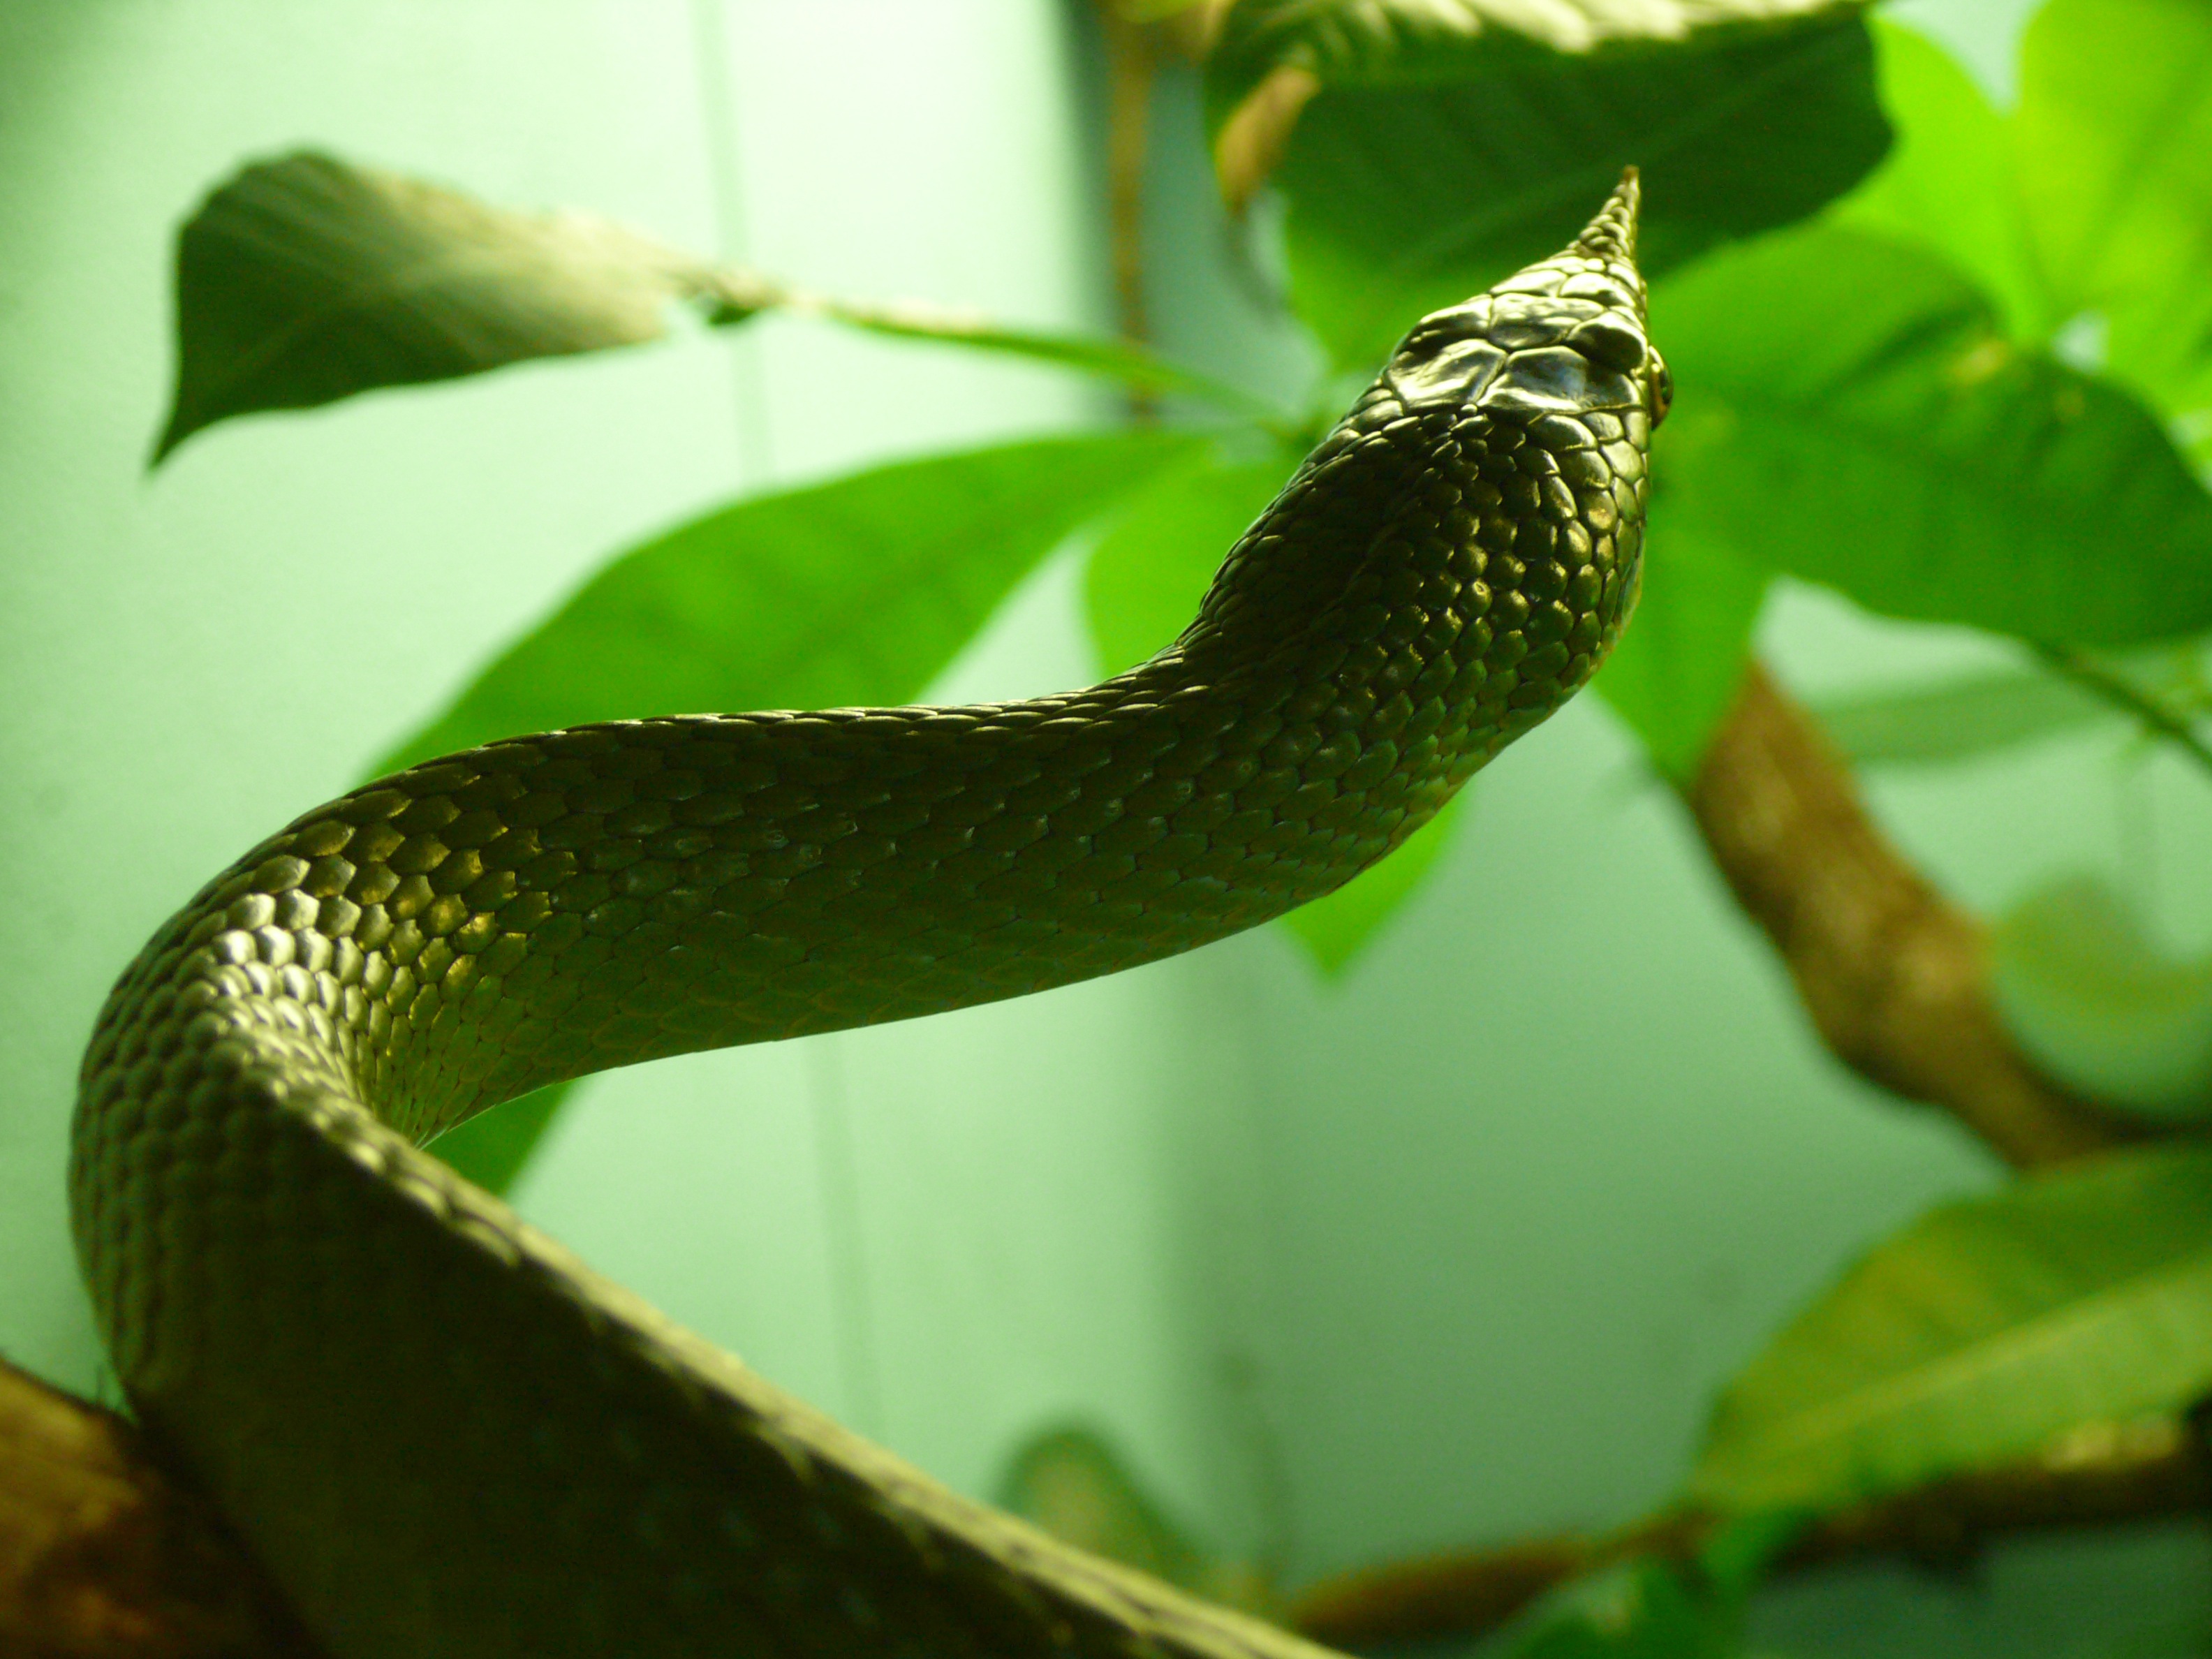
wildlife, green, reptile, fauna, snake, vertebrate, serpent, macro photography, non venomous, elapidae, southeast asia, scaled reptile, rhinoceros ratsnake, rhinoceros snake, rhino rat snake, vietnamese longnose snake